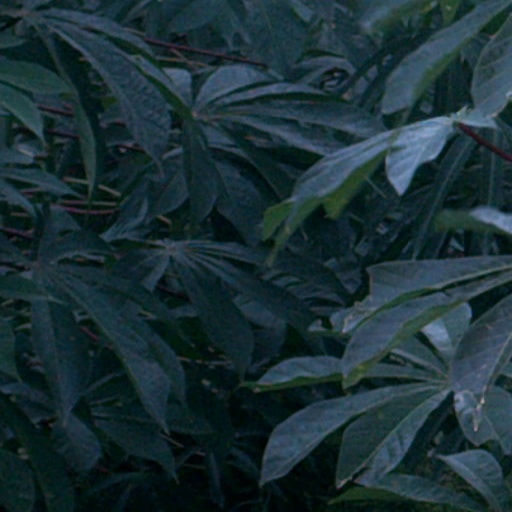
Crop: cassava